White Horse Dialogue

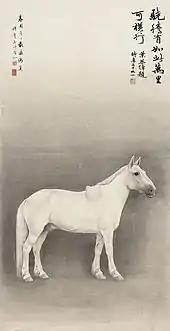
A white horse drawn by Zai Ying

In the Chinese philosophical tradition, the White Horse Dialogue's significance is evident from the number of Chinese classic texts directly or indirectly discussing it. The "Liezi", which lists and criticizes the paradoxes of Gongsun Long as "perversions of reason and sense", explains "'A white horse is not a horse' because the name diverges from the shape."